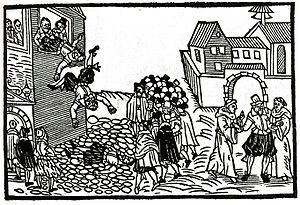
Defenestration
Defenestrationen i Prag i 1618. Stik fra samtidigt flyveblad.
Defenestration eller defenestrering betyder, at nogen eller noget falder eller kastes ud fra et vindue. Begrebet knyttes særligt til bøhmisk og nyere tjekkisk historie, der foruden klassiske eksempler på vinduesudsmidning fra 1419, 1483 og 1618 også rummer et nyere tilfælde fra 1948. Den berømteste defenestration er formentlig den i Prag i 1618, hvor to habsburgske statholdere blev kastet ud fra et vindue på Prags borg, kort tid inden udbruddet af Trediveårskrigen. Desuden kendes fænomenet fra en række historiske situationer, ligesom det optræder i litteratur og film.